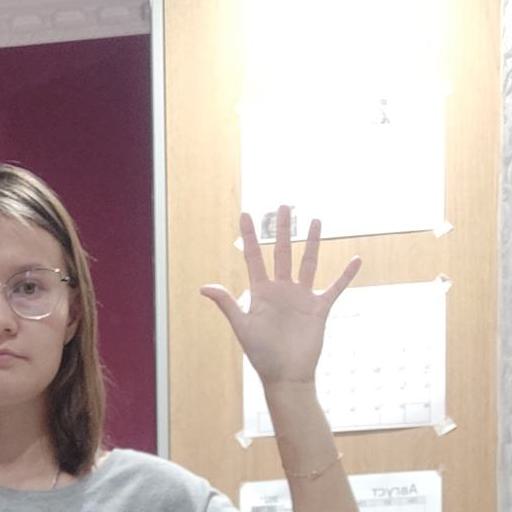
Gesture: palm